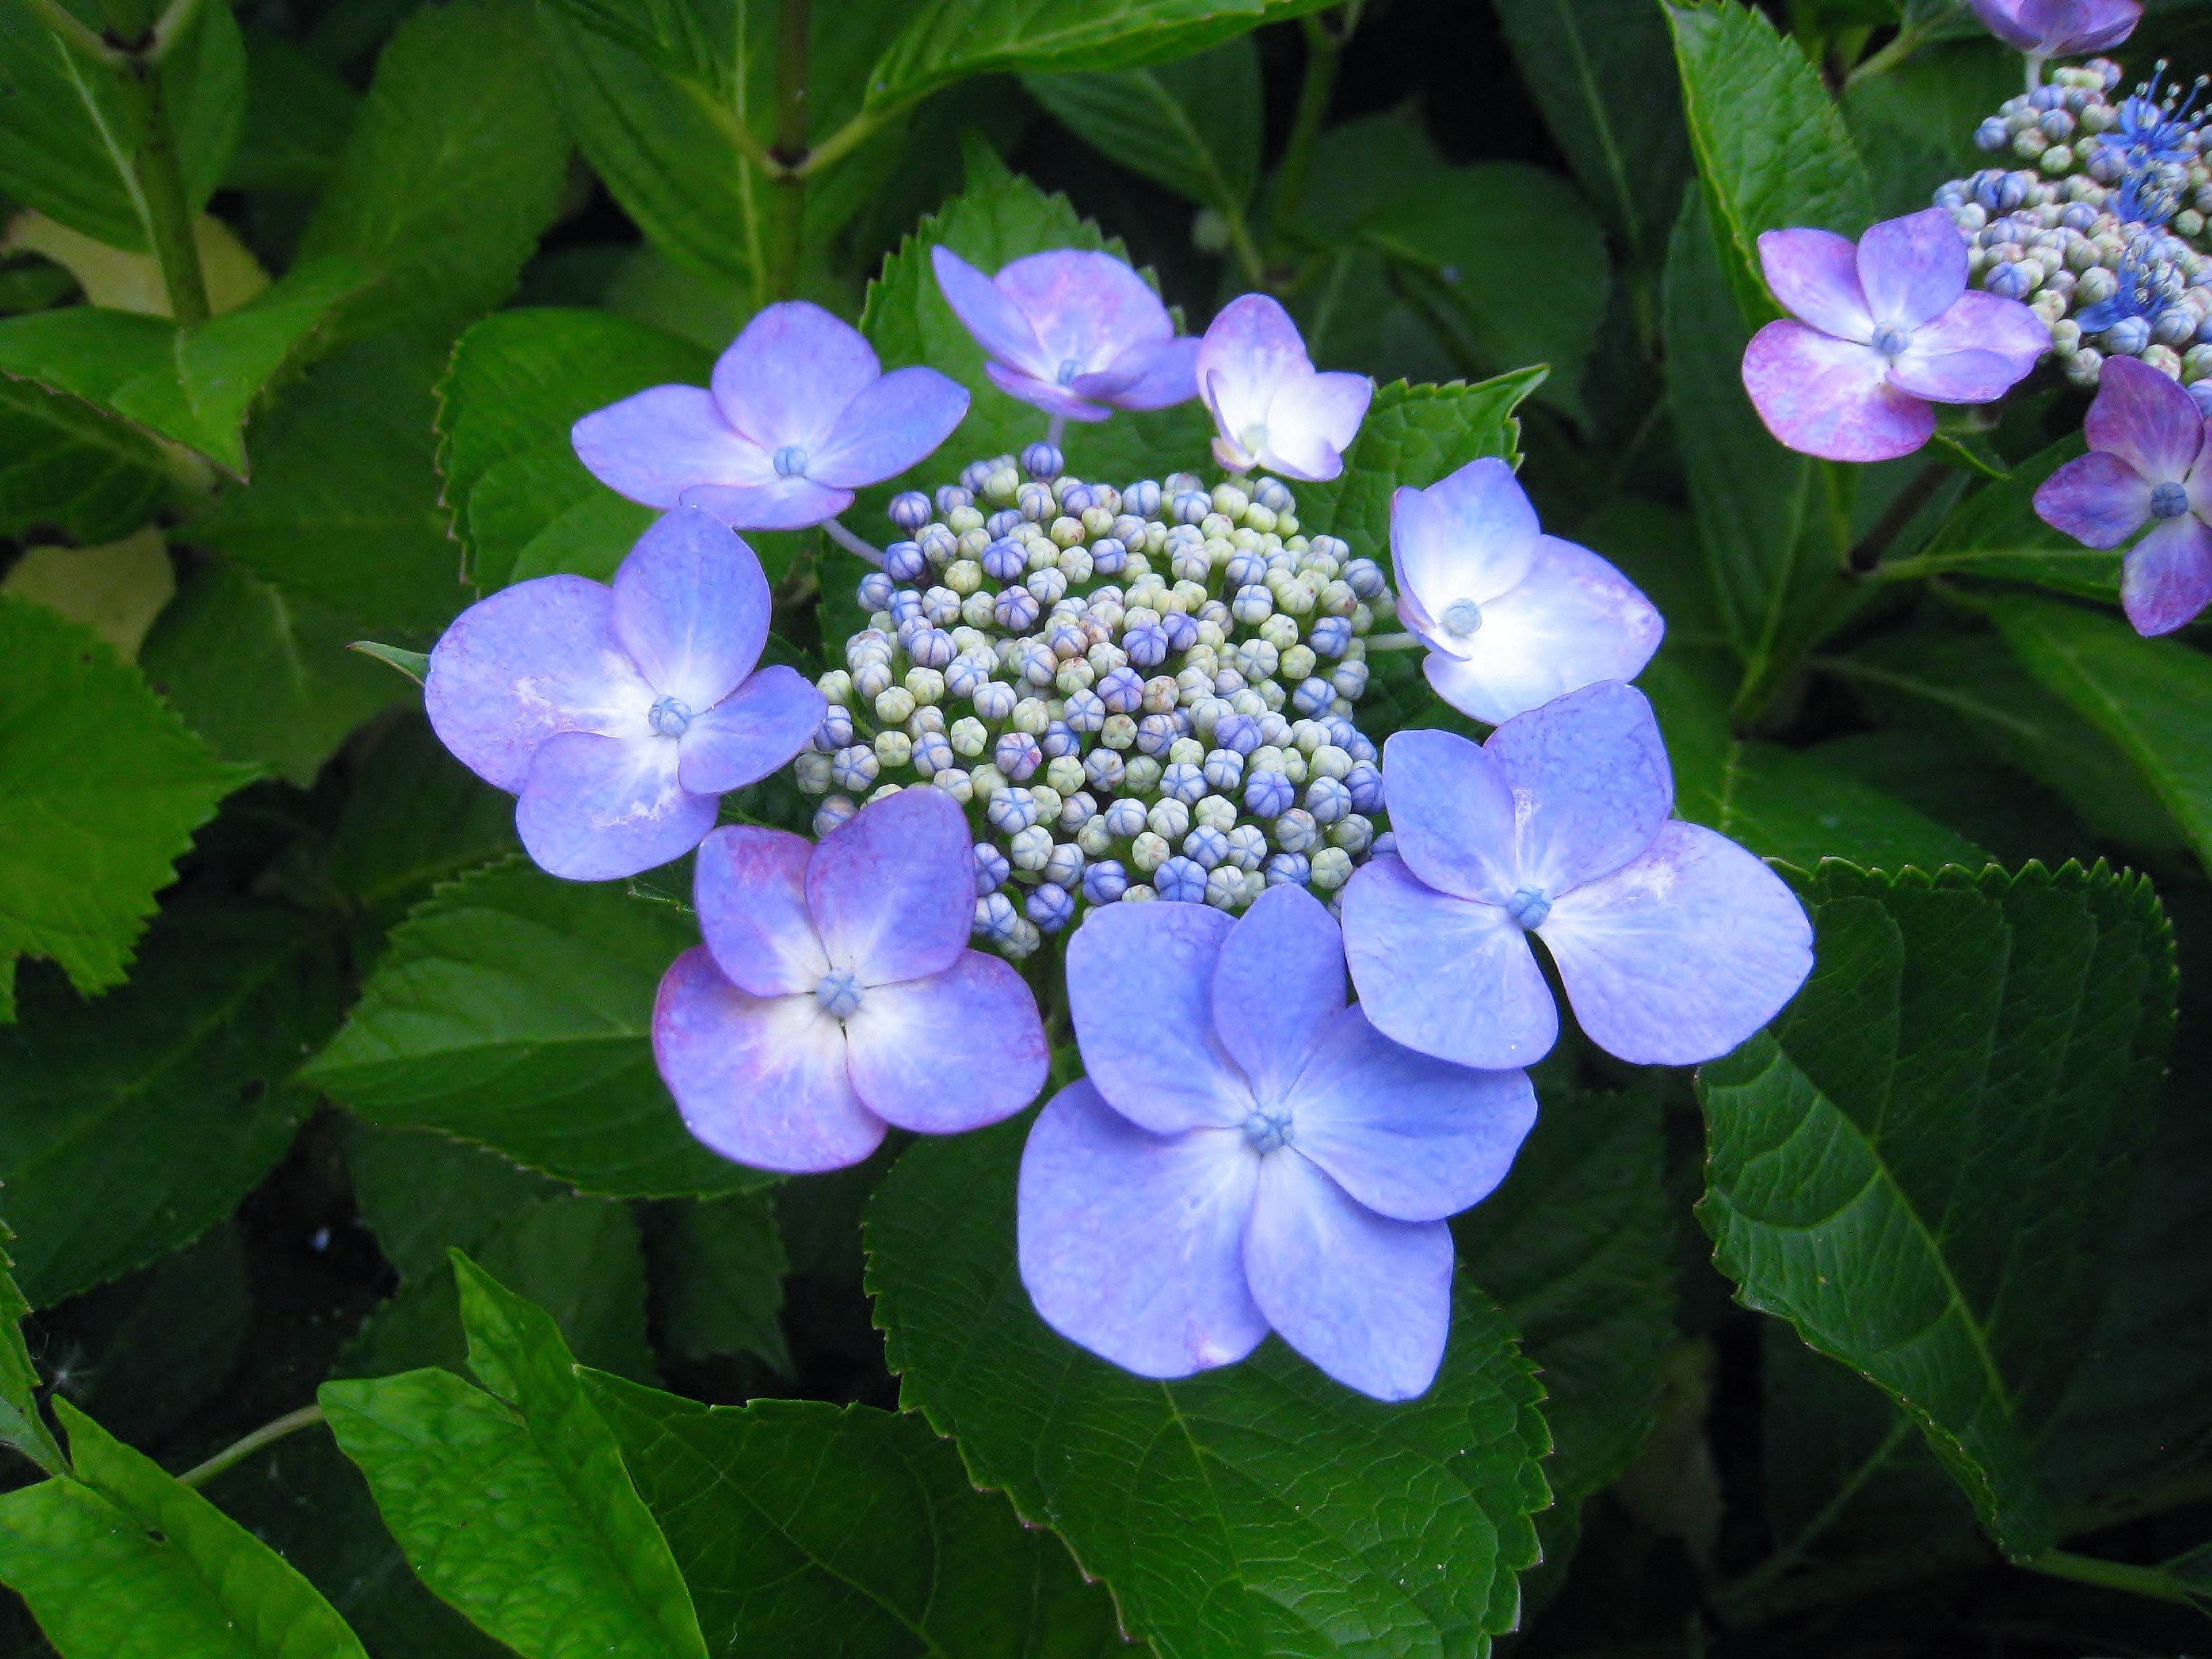
plant, leaf, flower, purple, petal, green, botany, blue, japan, flora, hydrangea, flowers, indigo, yokosuka, flowering plant, blue violet, red purple, hydrangeaceae, kannonzaki, ota kisan, amount of hydrangea, cornales, annual plant, land plant, hydrangea serrata